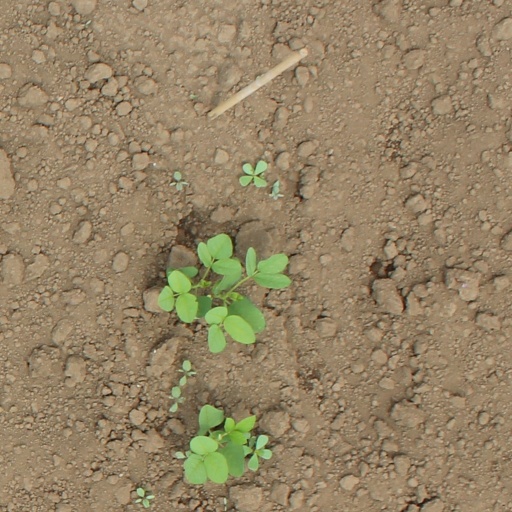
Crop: soybean